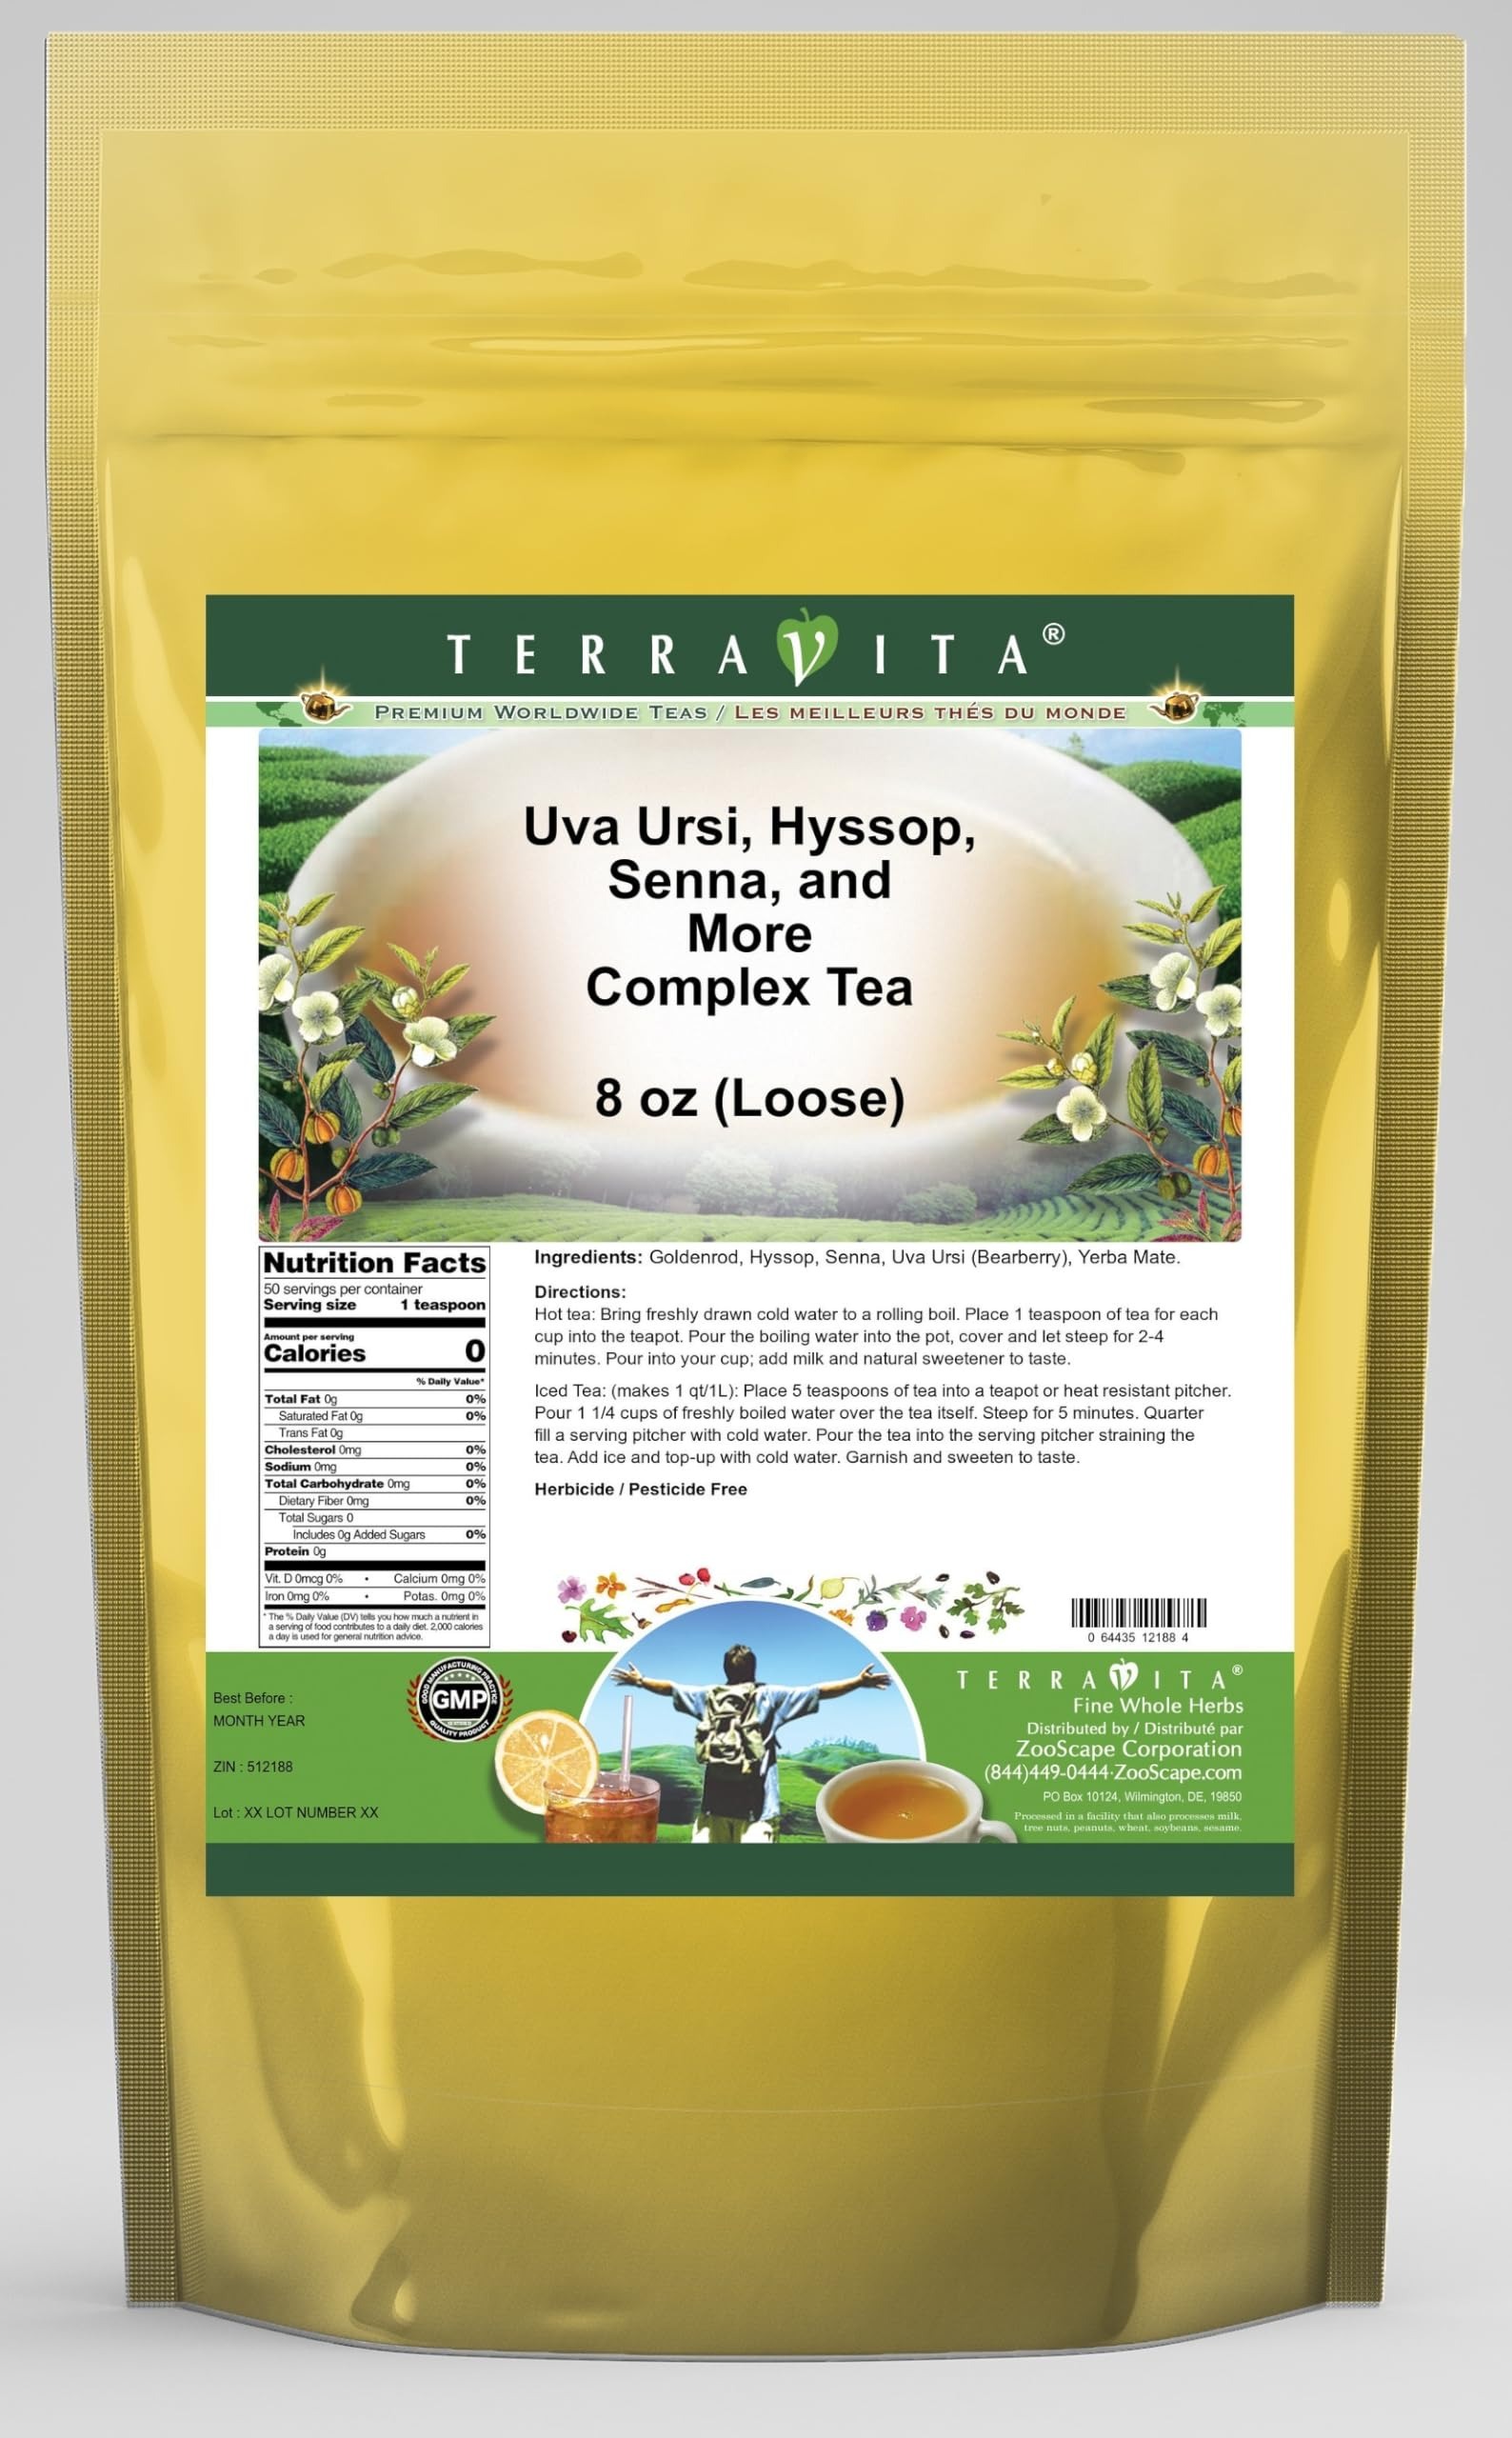
Item Name: Uva Ursi, Hyssop, Senna, and More Complex Tea (Loose) (8 oz, ZIN: 512188) - 3 Pack
Bullet Point 1: Uva Ursi, Hyssop, Senna, and More Complex Tea (Loose) (8 oz, ZIN: 512188)
Bullet Point 2: No fillers.
Bullet Point 3: Manufacturer: TerraVita
Bullet Point 4: Size: 8 oz
Bullet Point 5: Loose Leaf Herbal Tea - Packed in a convenient upright pouch!
Product Description: Uva Ursi, Hyssop, Senna, and More Complex Tea (Loose) (8 oz, ZIN: 512188)<BR><BR>Packaged in the United States in a GMP certified facility (Good Manufacturing Practice).<BR><BR>No fillers.<BR><BR>Manufacturer: TerraVita<BR><BR>Size: 8 oz<BR><BR>Loose Leaf Herbal Tea - Packed in a convenient upright pouch!<BR><BR>Ingredients: Goldenrod, Hyssop, Senna, Uva Ursi (Bearberry), Yerba Mate
Value: 24.0
Unit: Ounce

Price: 70.06